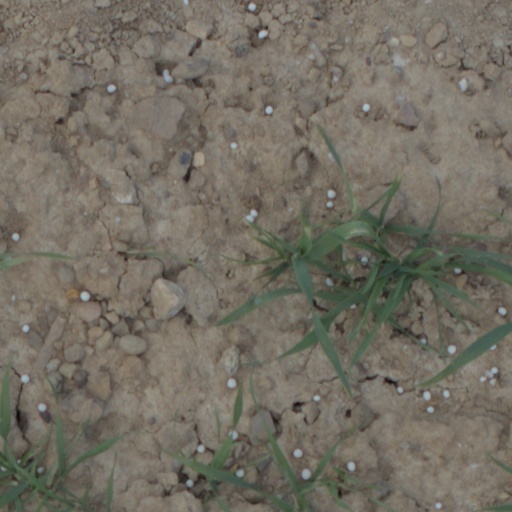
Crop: wheat